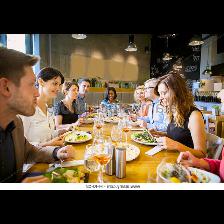
Label: Human